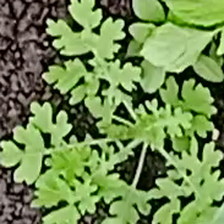
Weed species: Dwarf_cassia_(Chamaecrista pumila)